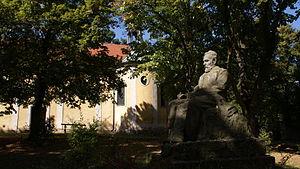
Svatopluk Čech Monument a été construit en 1938Français